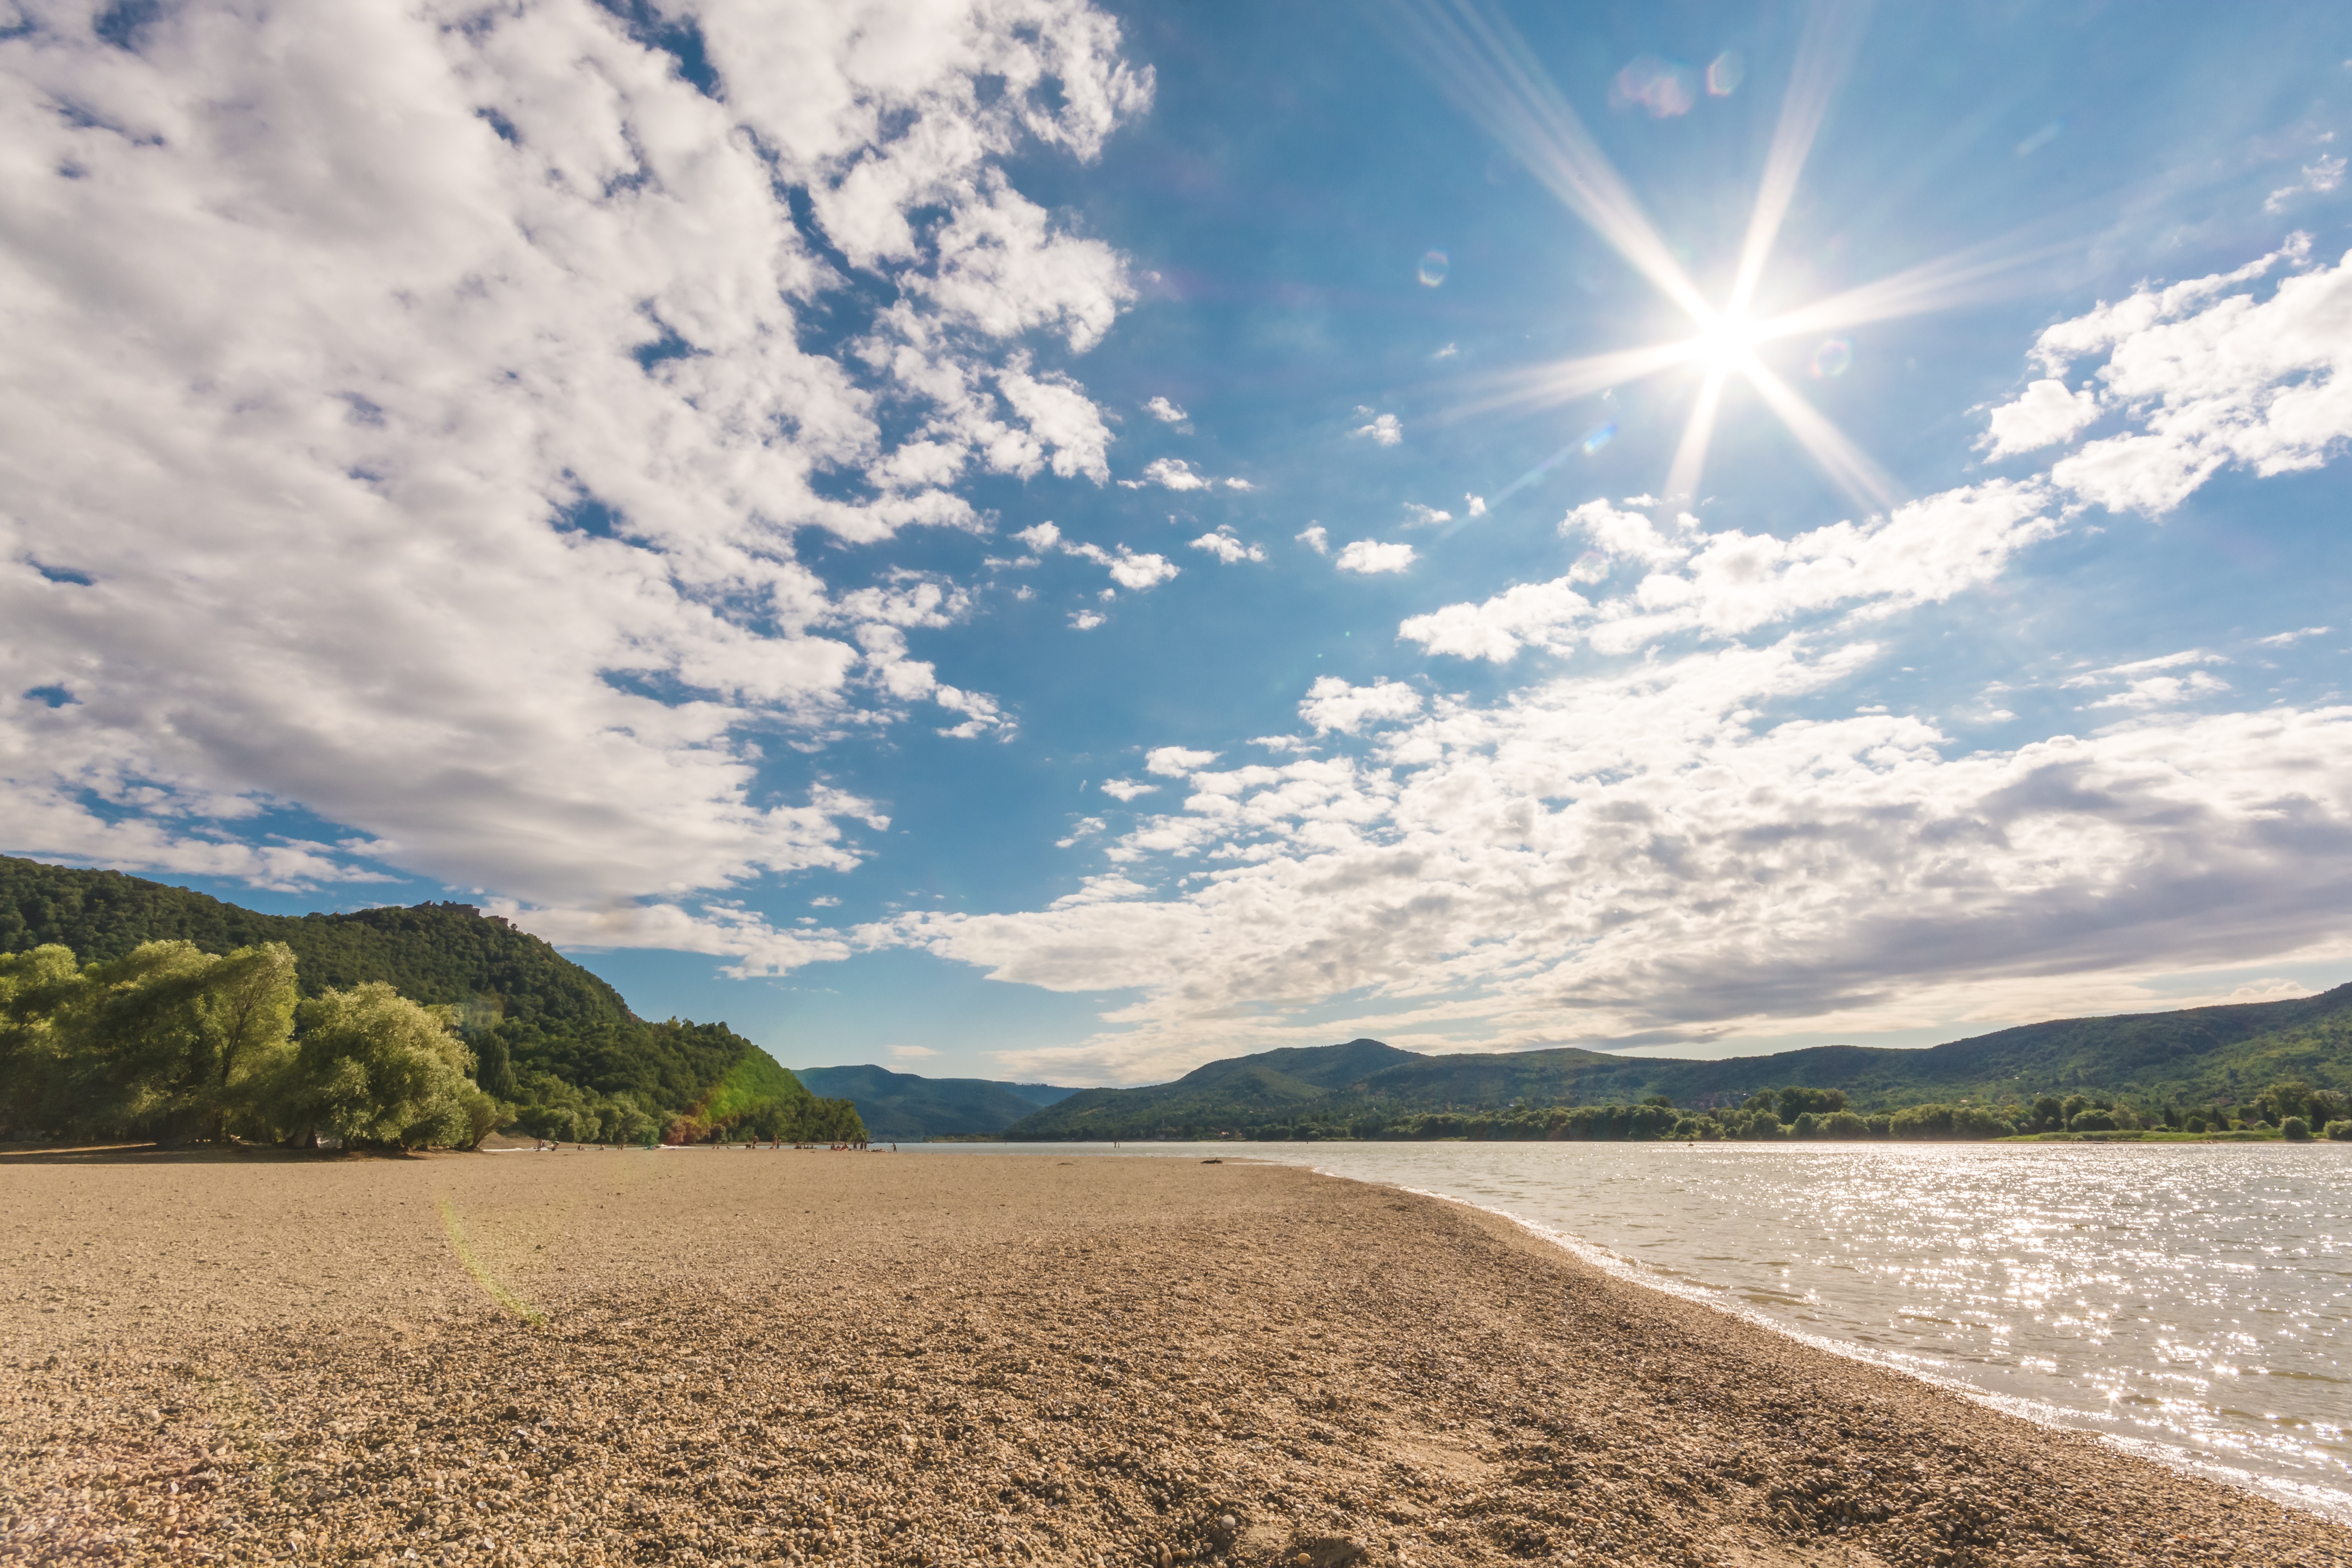
beach, landscape, sea, coast, nature, grass, horizon, mountain, cloud, sky, sunshine, field, sunlight, hill, shore, lake, river, part, summer, stream, holiday, blue, reservoir, plain, blue sky, clouds, grassland, hot, plateau, hungary, loch, day s, rural area, the danube bend, natural environment, grass family